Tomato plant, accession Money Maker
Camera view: bottom (45 deg); turntable rotation: 30 degrees
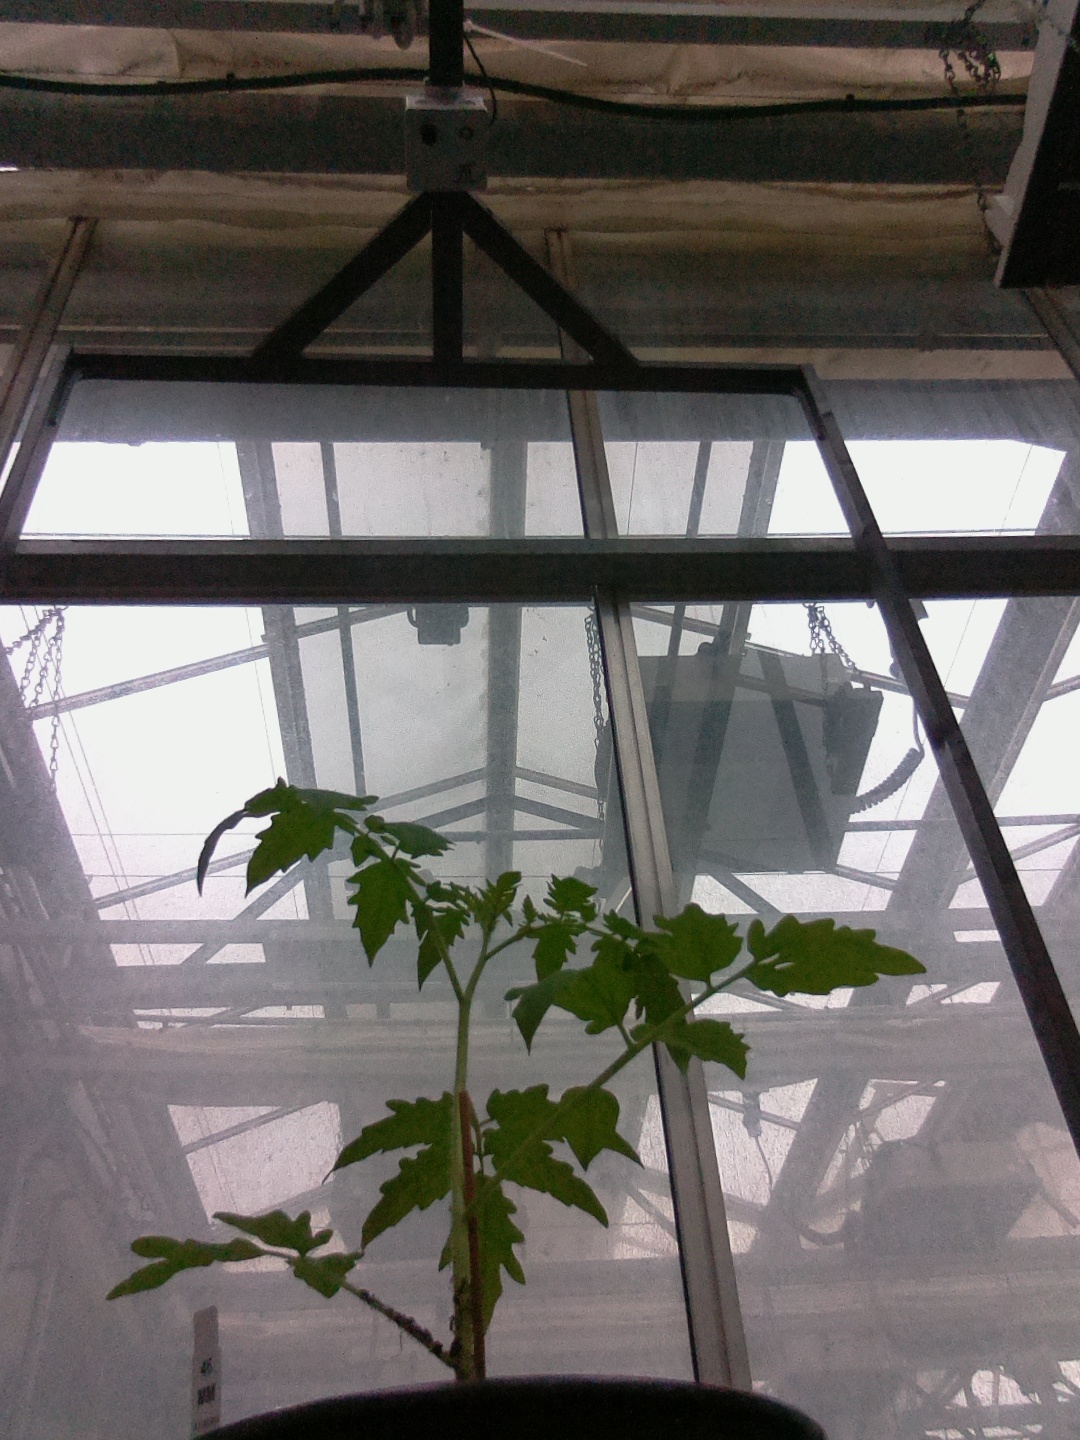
BBCH growth stage 13: 6 of true leaves visible